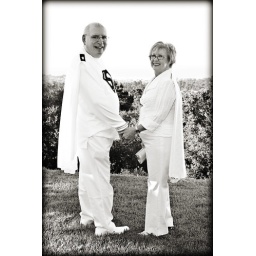
Adoration in black and white